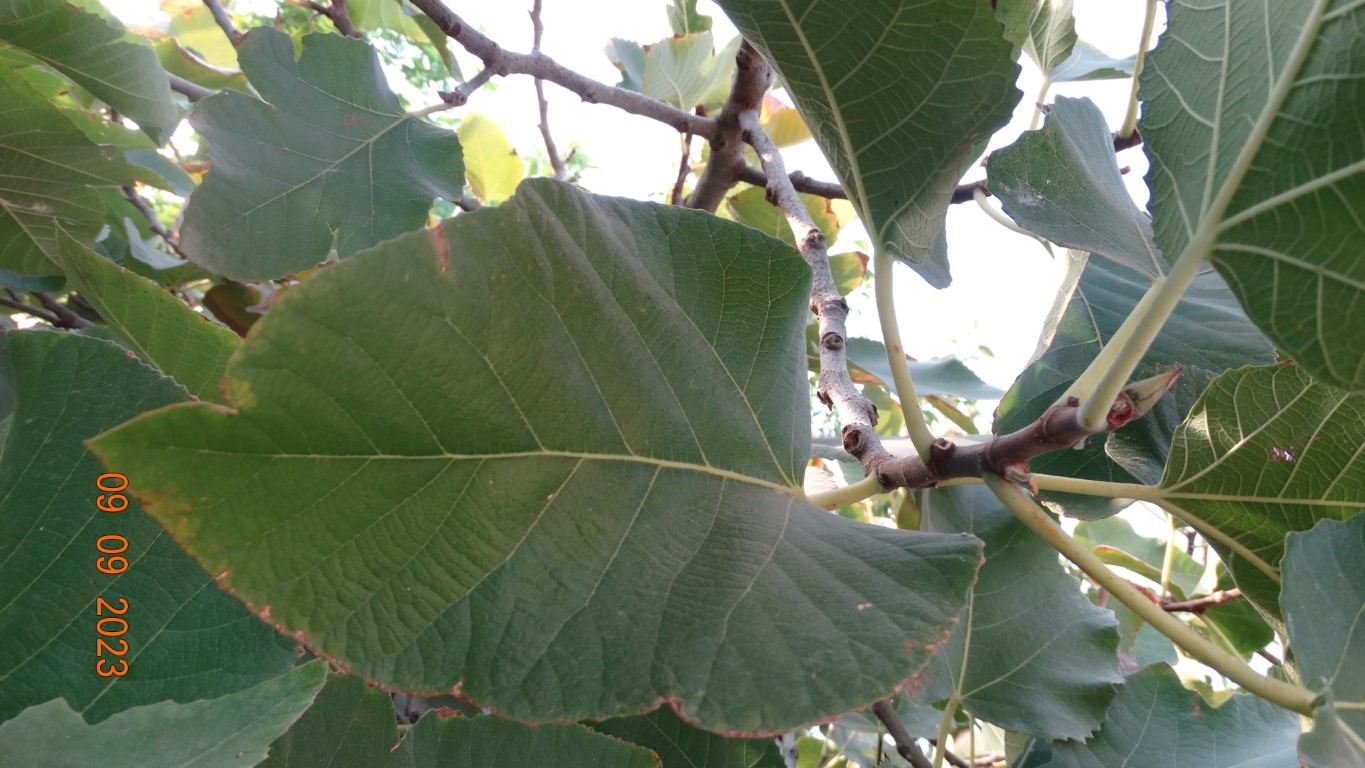
Label: healthy